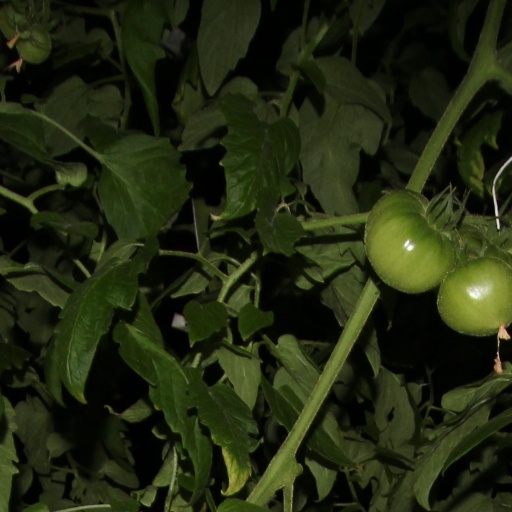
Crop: tomato